G. M. Trevelyan

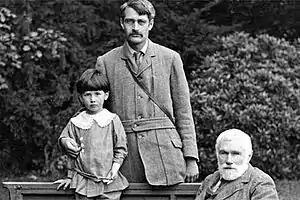
Trevelyan in 1910 with his eldest son, Theo, and father, Sir G. O. Trevelyan. Theo died of appendicitis in 1911.

Trevelyan was born into late Victorian Britain in Welcombe House, Stratford-on-Avon, the large house and estate owned by his maternal grandfather, Robert Needham Philips, a wealthy Lancashire merchant and the Liberal Member of Parliament (MP) for Bury. Today Welcombe is a hotel and spa for tourists visiting Shakespeare's birthplace. On his paternal side, he was the third son of Sir George Trevelyan, 2nd Baronet, who had served as Secretary for Scotland, under Liberal Prime Ministers William Gladstone, and the Earl of Rosebery, and the grandson of Sir Charles Trevelyan, 1st Baronet, who had served as a civil servant and had faced considerable criticism for his and the British government's handling of the Great Famine of Ireland.